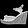
Label: Sandal